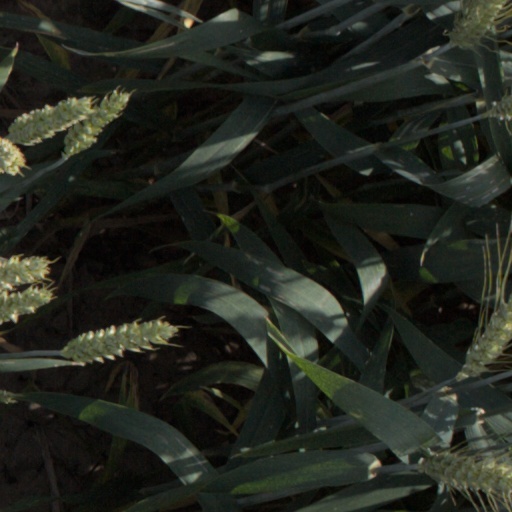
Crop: wheat